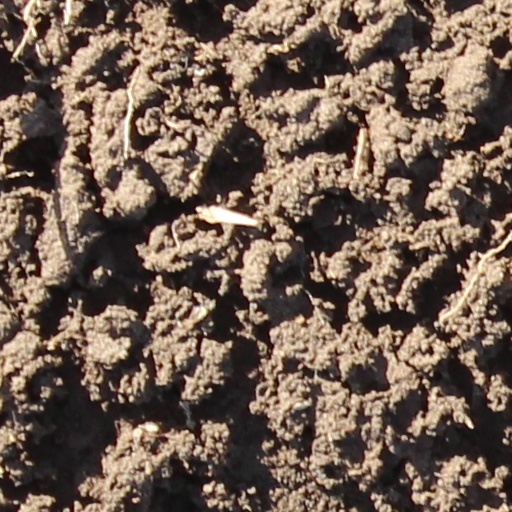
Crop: wheat